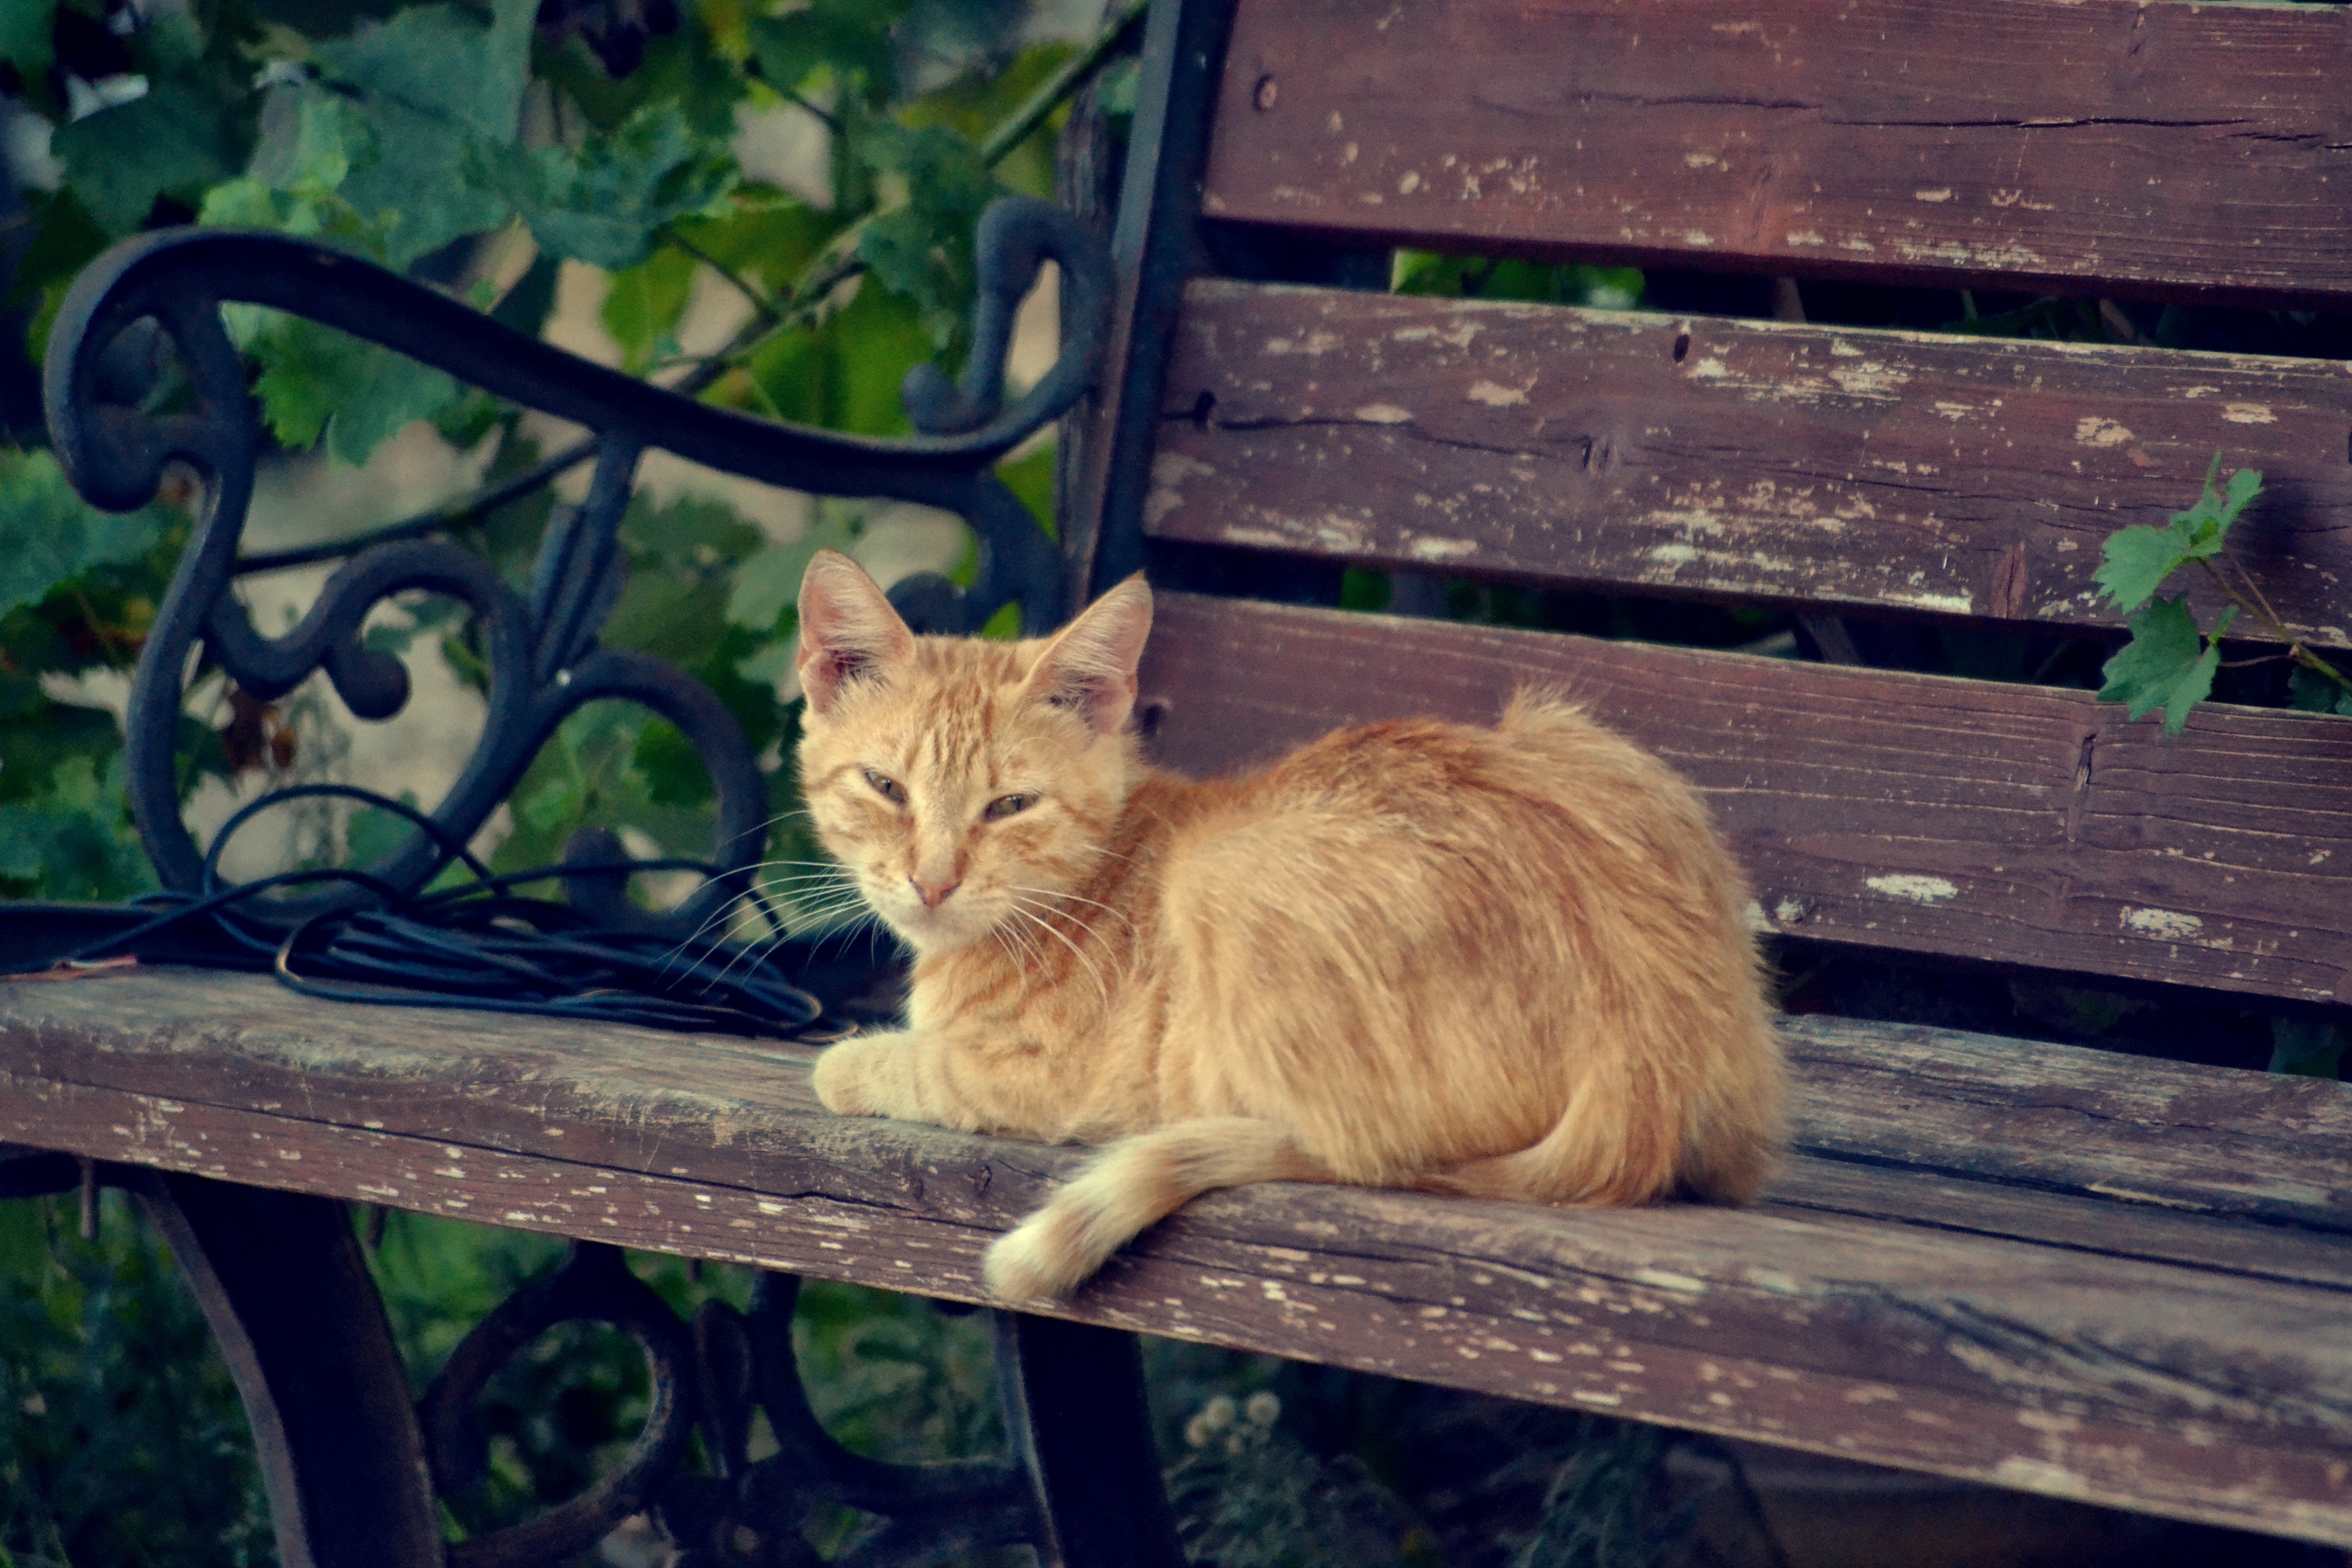
animal, cute, looking, pet, kitten, cat, feline, brown, mammal, fauna, whiskers, me, eye, vertebrate, domestic, stray, contact, small to medium sized cats, cat like mammal, kitten on a bench, cat looking at me